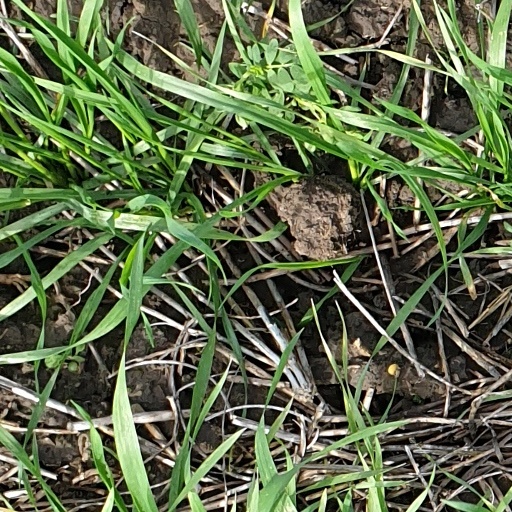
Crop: wheat